Arthur Lewis Brown

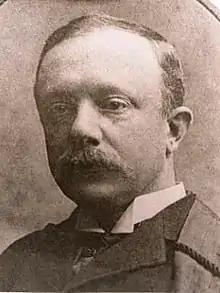

Arthur Lewis Brown (November 28, 1854 – June 10, 1928) was a United States district judge of the United States District Court for the District of Rhode Island.